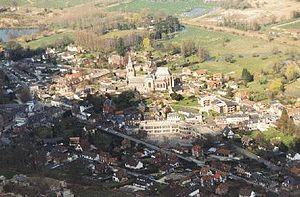
Arques la bataille du ciel Auteur
Arques-la-Bataille est une commune française située dans le département de la Seine-Maritime en région Normandie.